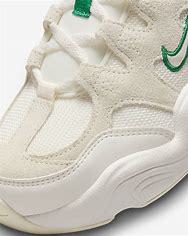
Brand: Nike
Model: Tech Hera